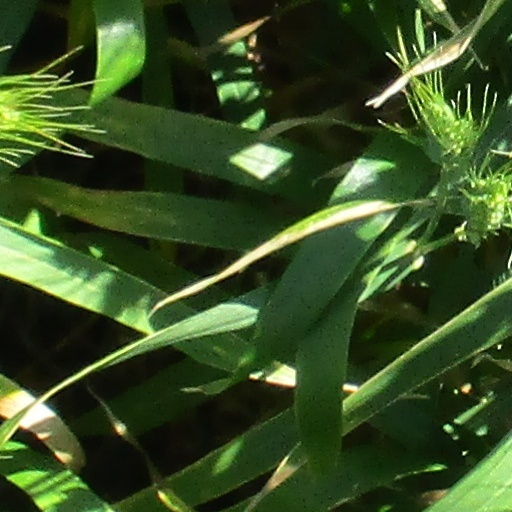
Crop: wheat